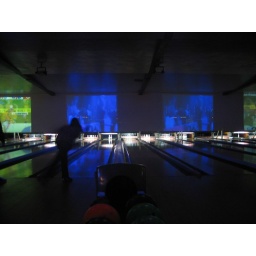
Hidden monster bowling alley, pool hall, karaoke den, video game arcade and bar in Newmarket.